Éterville

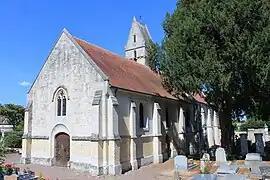
St. John the Baptist church

Éterville is a commune in the Calvados department in the Normandy region in northwestern France.